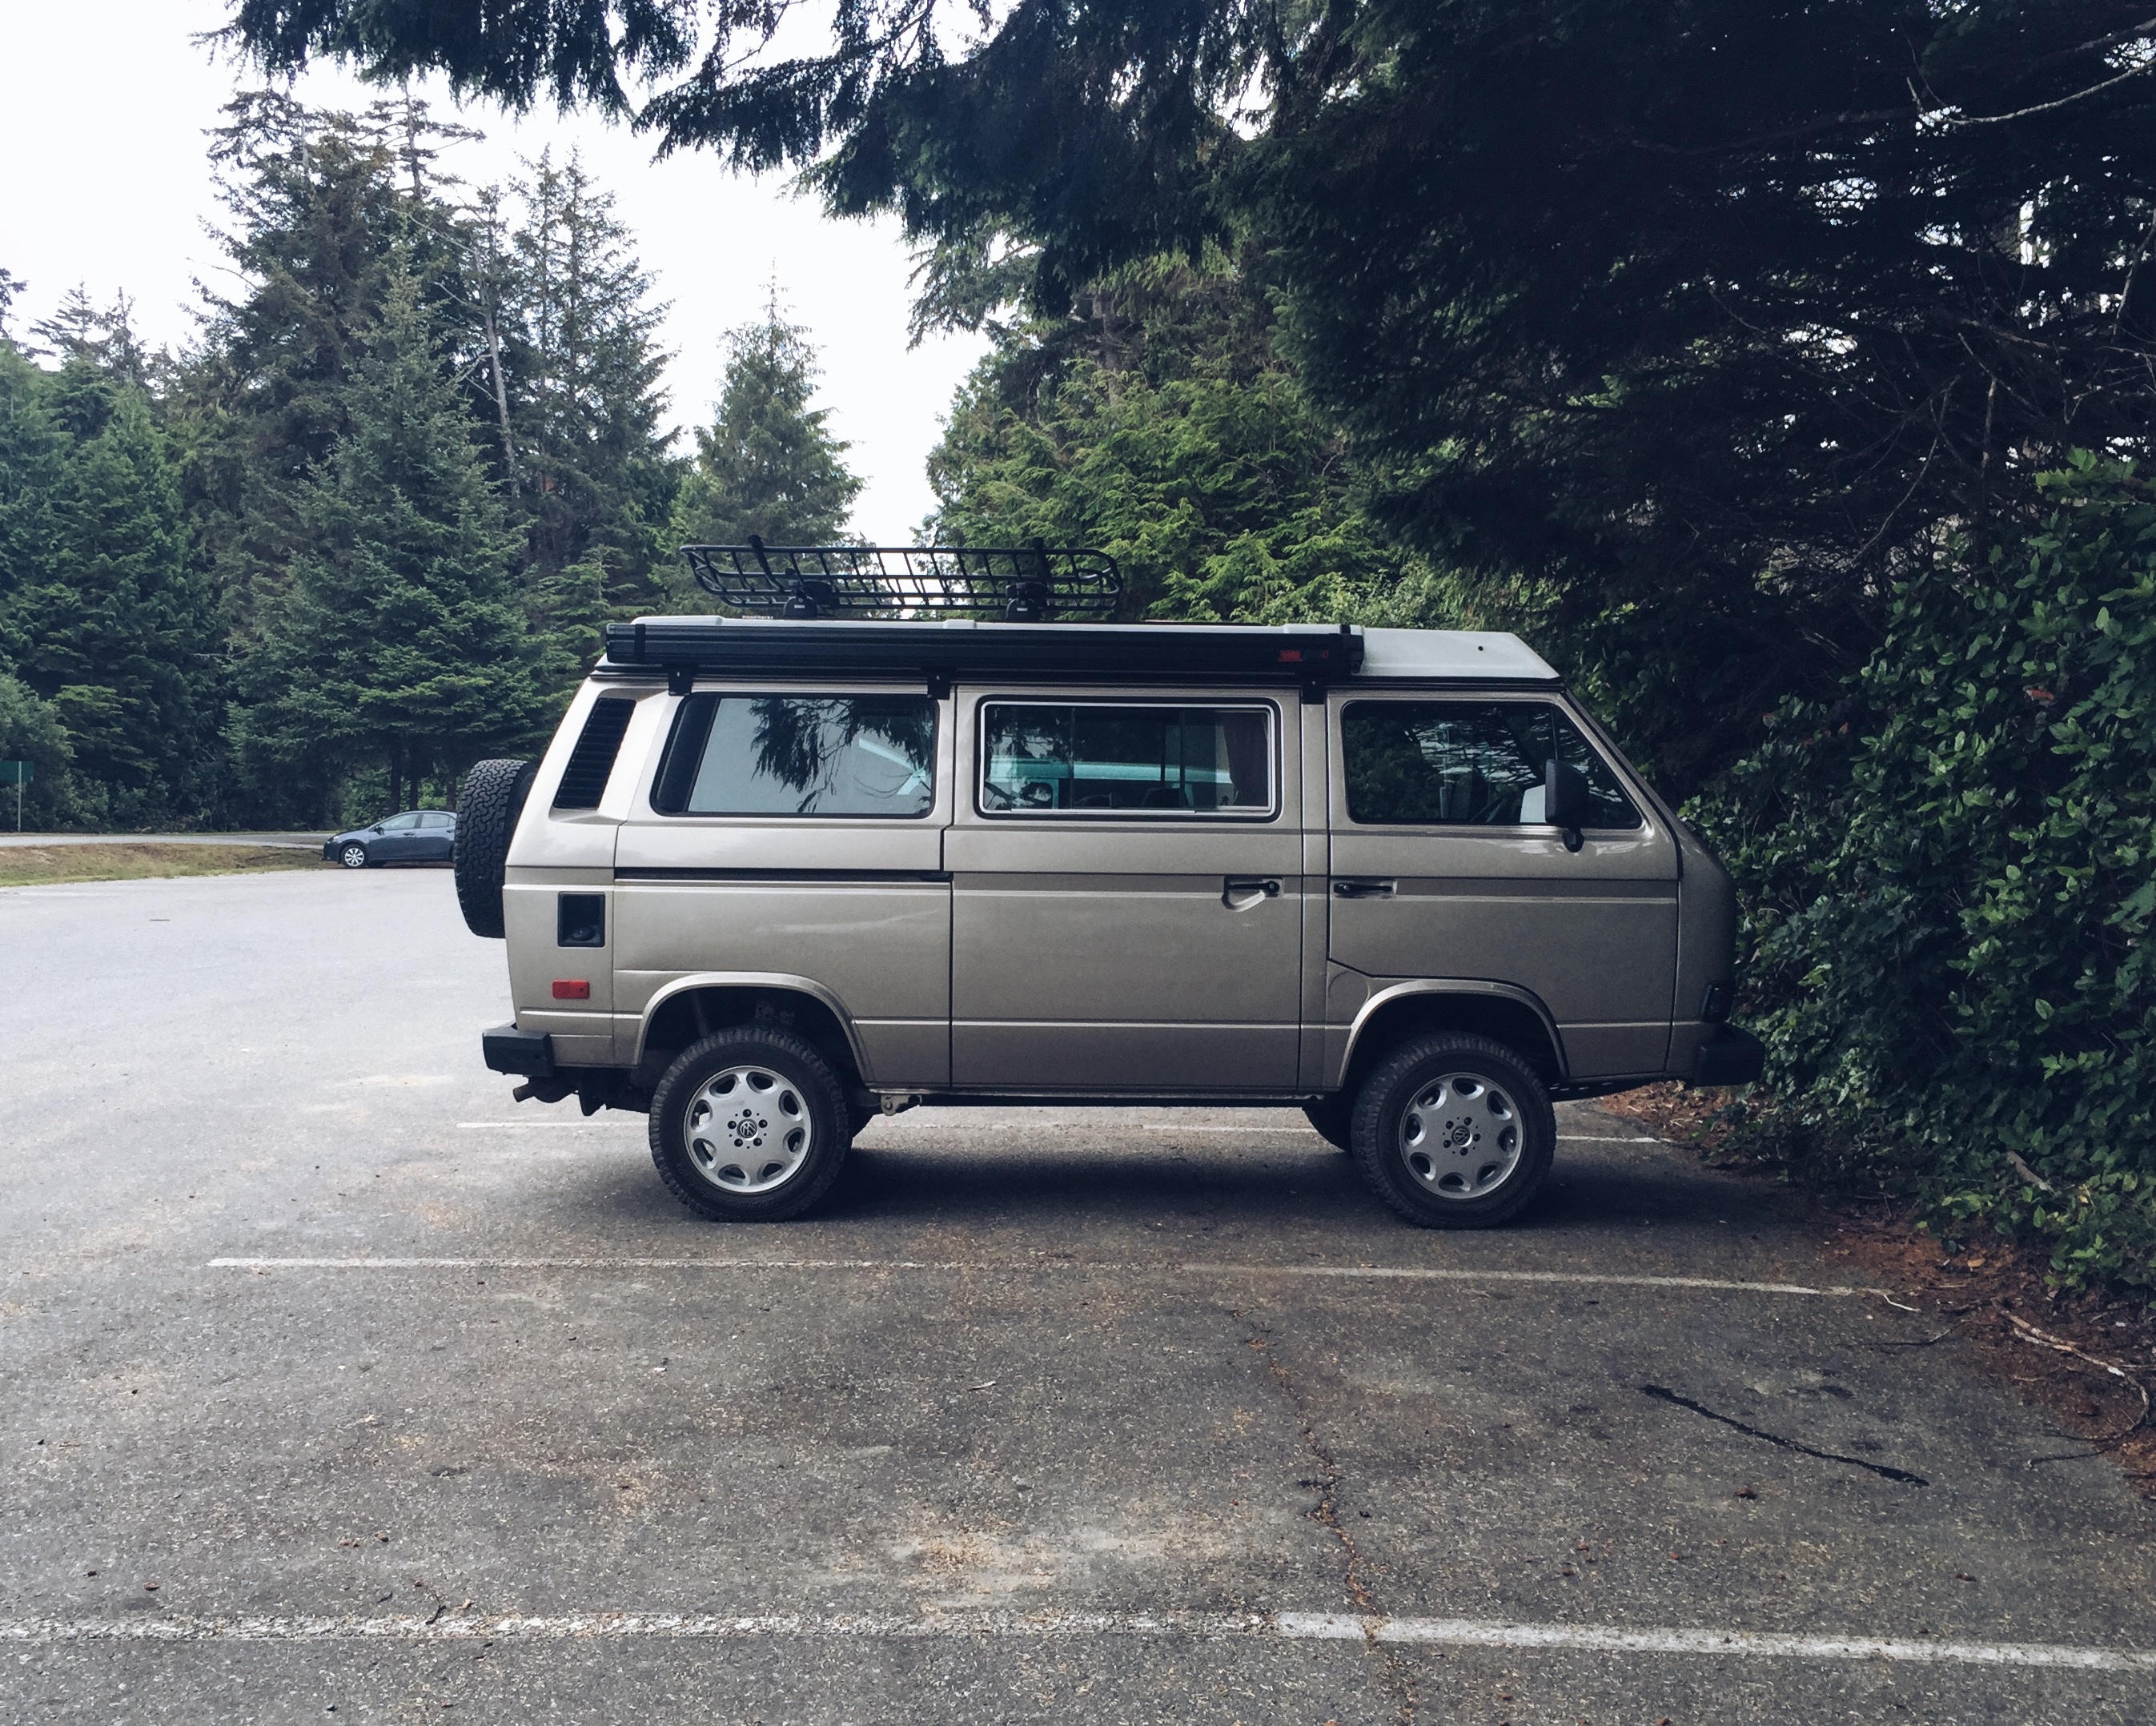
car, van, vehicle, bumper, toyota, minivan, minibus, sport utility vehicle, land vehicle, automobile make, automotive exterior, compact sport utility vehicle